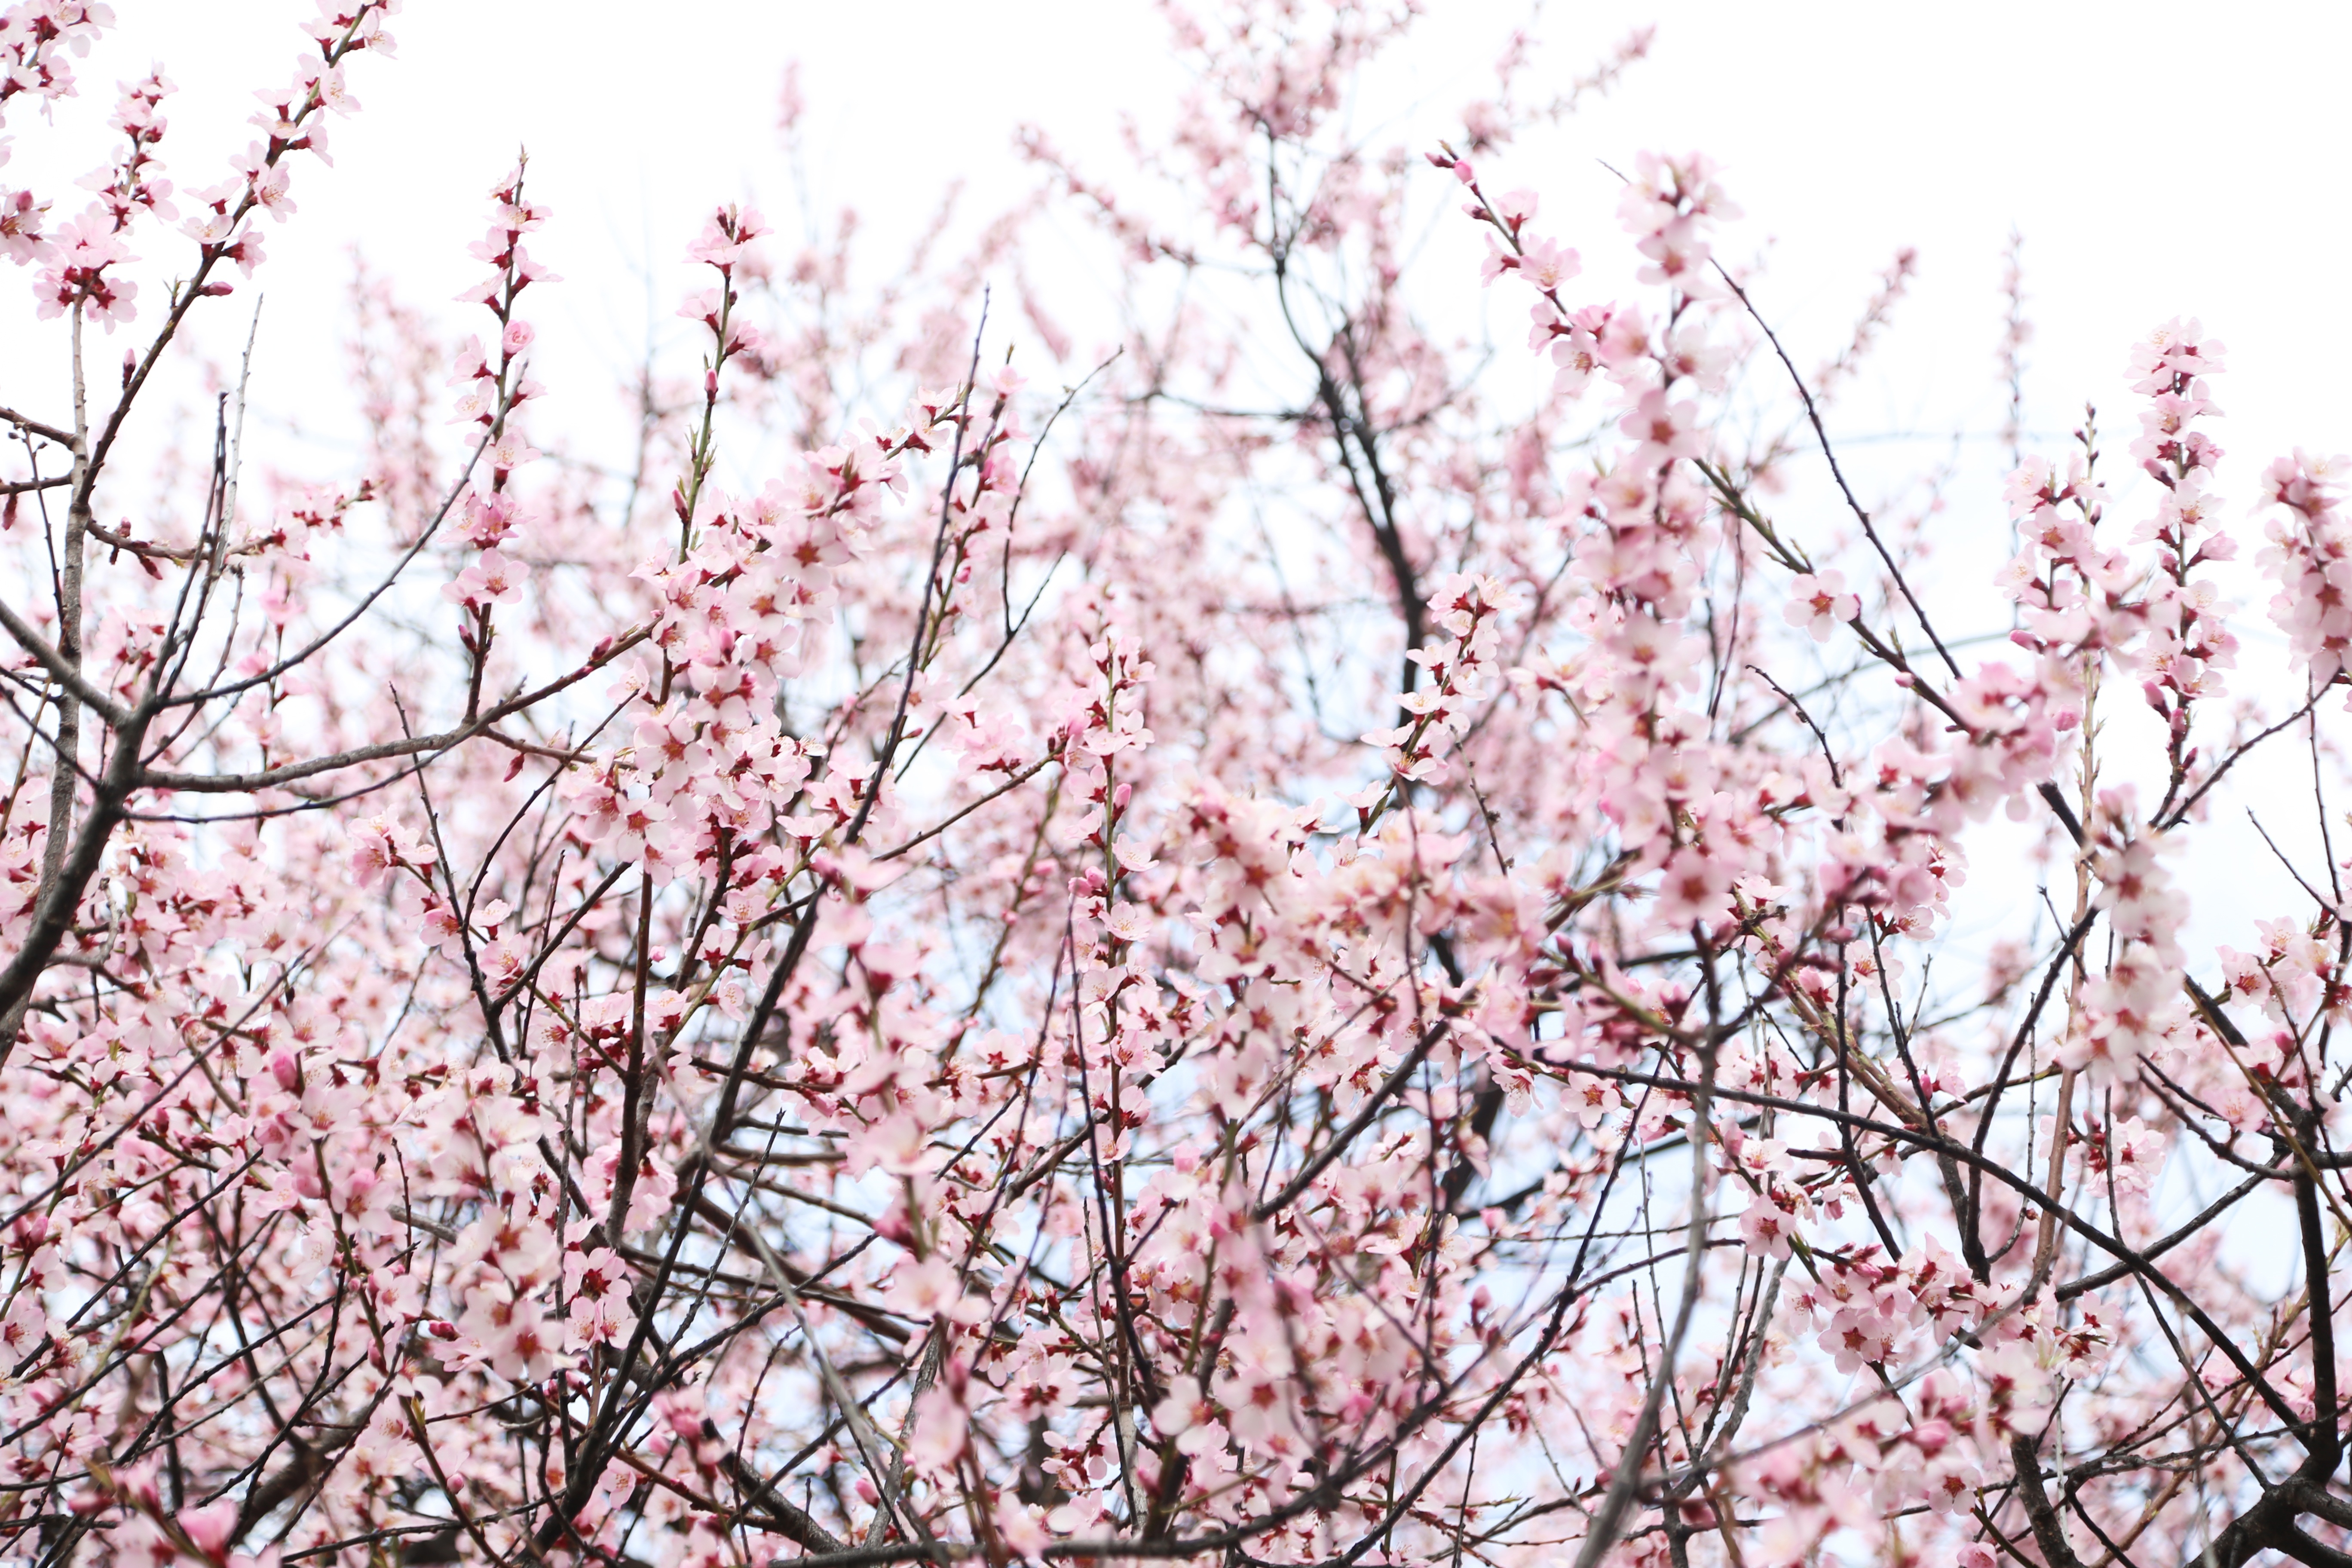
branch, blossom, plant, sky, flower, spring, produce, pink, season, cherry blossom, peach blossom, nyingchi, flowering plant